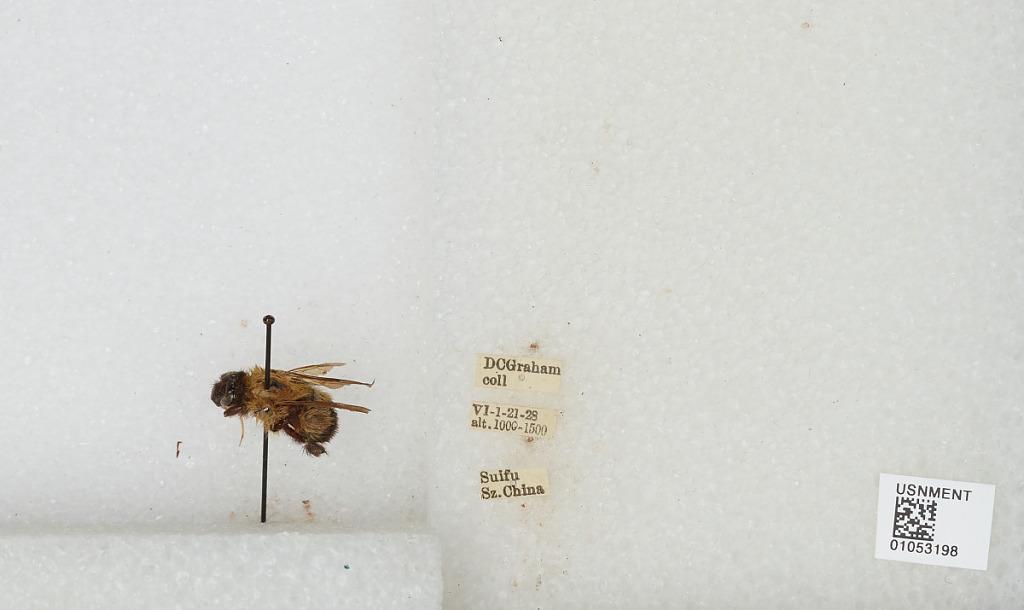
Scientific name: Bombus sp.
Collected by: D. Graham
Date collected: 1928-6-1
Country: China
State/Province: Sichuan
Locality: Yibin